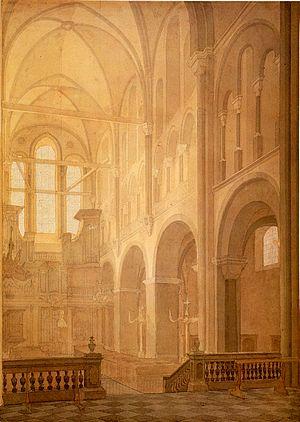
Adolph Wegelin est un peintre allemand.
L'église Saint-Martin, en allemand Groß St. Martin est une des douze églises romanes qui subsistent à Cologne et dont la sauvegarde est appuyée par l’association Förderverein Romanische Kirchen Köln. Elle se dresse au-dedans du périmètre de la vieille ville, quoiqu’elle se trouve aujourd’hui étroitement enserrée de maisons d’habitation et de commerce datant principalement des années 1970 et 80. Cette basilique à trois vaisseaux, au chevet en forme de trèfle, et au massif clocher de croisée doté de quatre clochetons d’angle, est parmi les monuments emblématiques les plus marquants de la ville de Cologne, contribuant à façonner la silhouette de la cité le long de la rive gauche du Rhin.